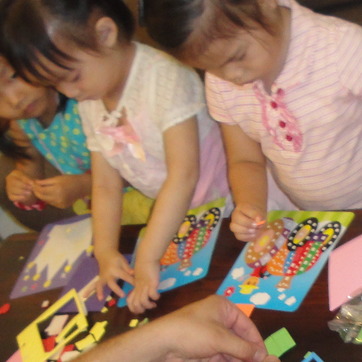
Material: skin